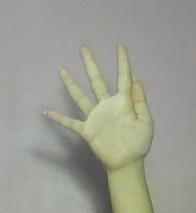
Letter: sheen